USS Bainbridge (DD-246)

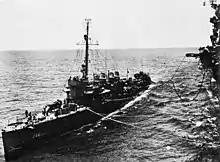
"Bainbridge" refueling from the aircraft carrier in 1944.

The United States entered World War II with the Japanese attack on Pearl Harbor on 7 December 1941. Between December 1941 and July 1945 "Bainbridge" operated as a convoy escort in the waters off the U.S. East and Gulf Coasts and in the Caribbean with the exception of five trans-Atlantic escort crossings to North Africa between February and December 1943.